Inghill Johansen

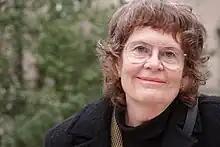

Inghill Johansen (born 9 June 1958) is a Norwegian writer, mostly publishing books of prose.